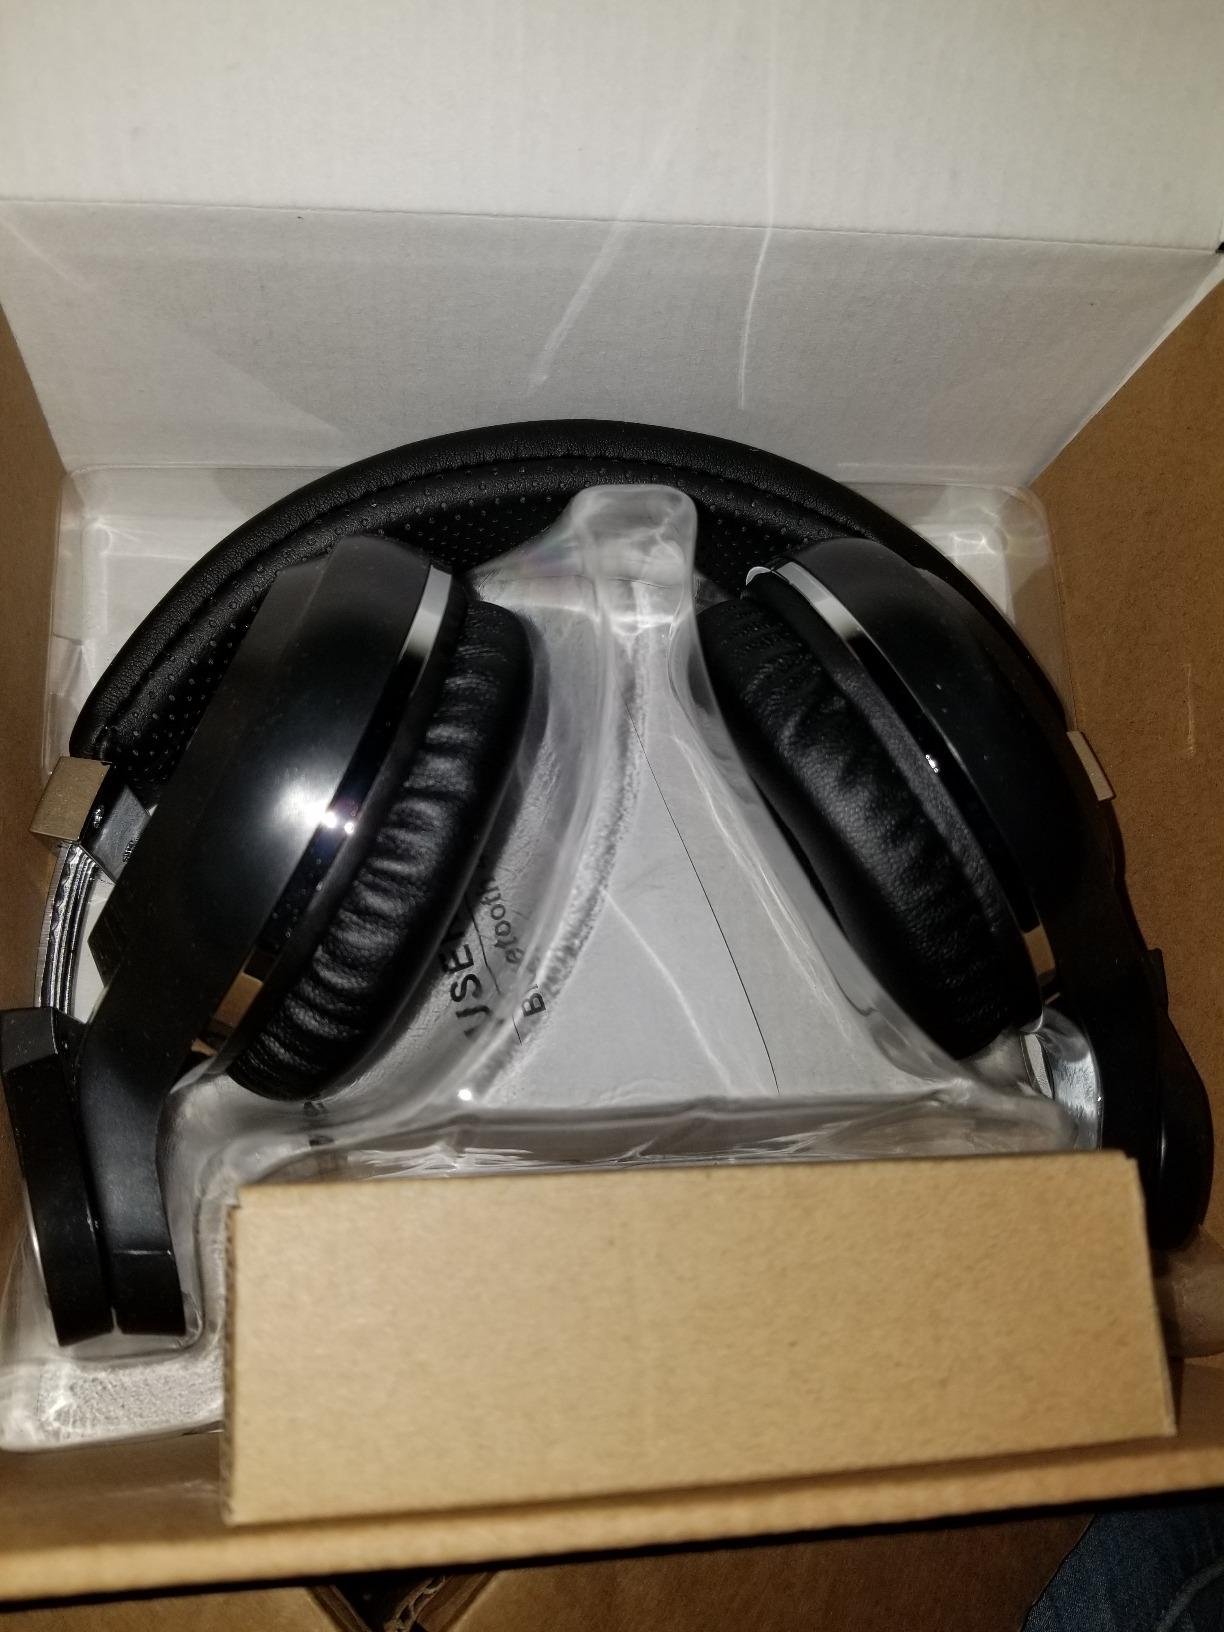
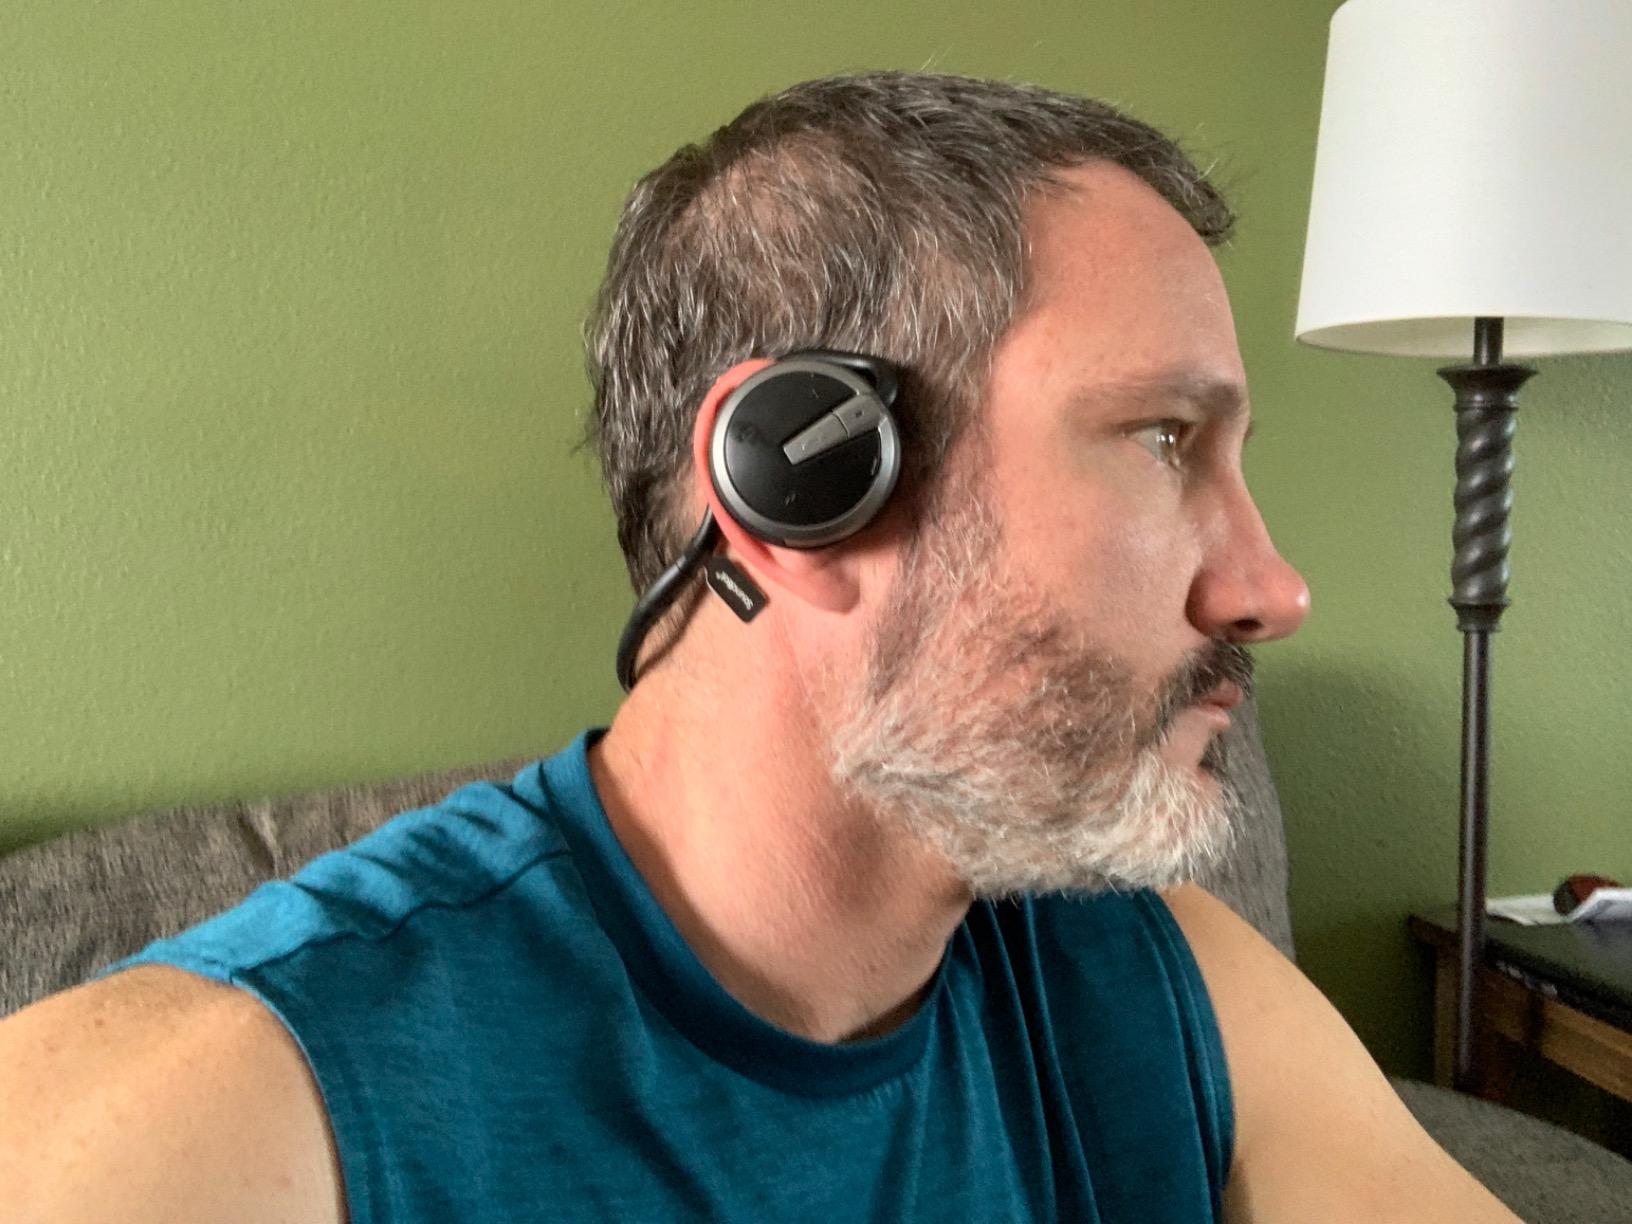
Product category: headphones
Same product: no